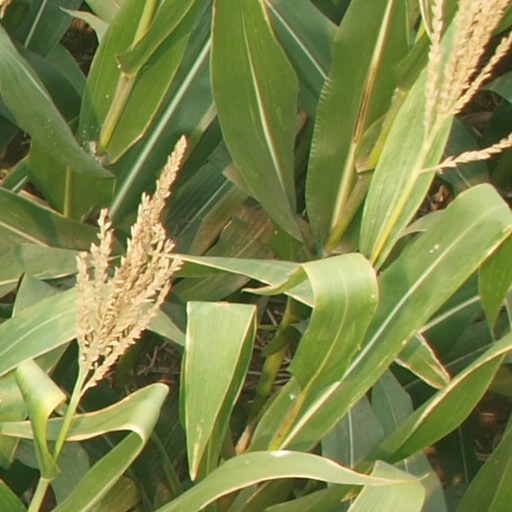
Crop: maize; corn